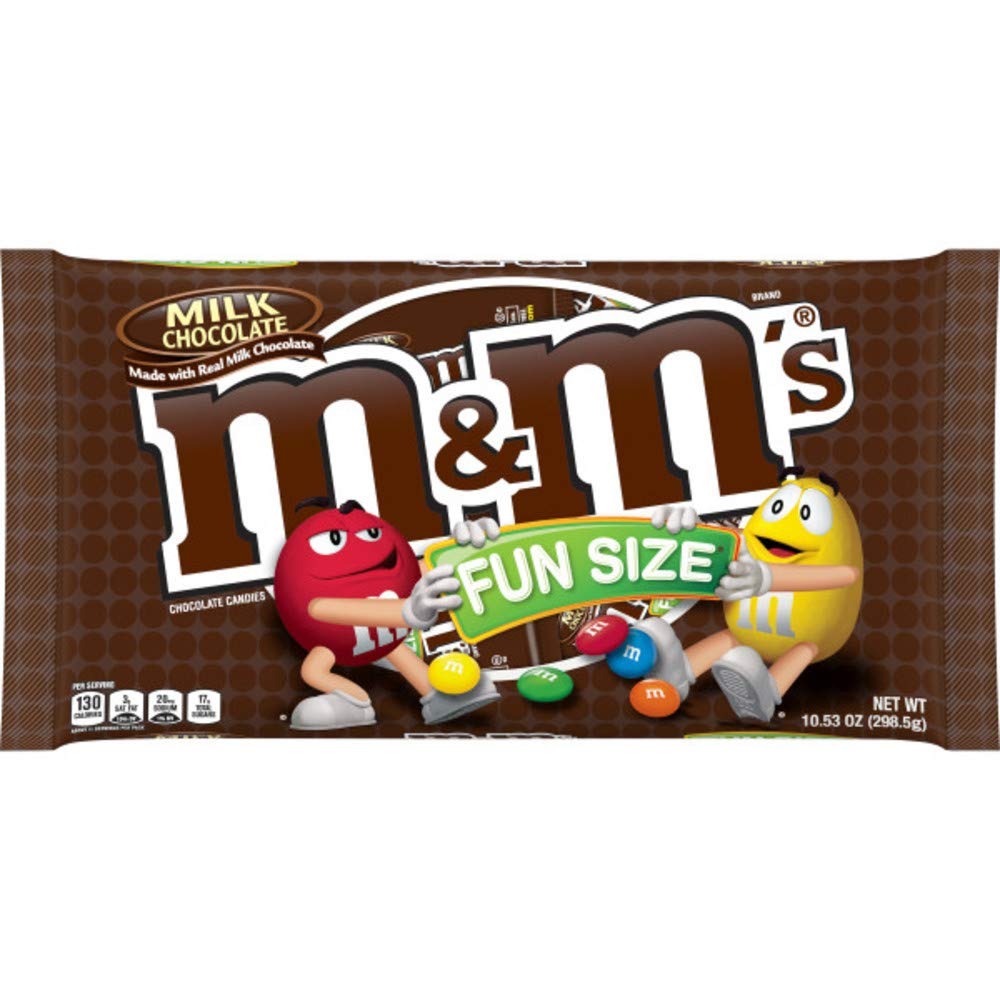
Item Name: M&M'S Milk Chocolate Halloween Candy Fun Size Pieces 10.53-Ounce Bag
Bullet Point 1: Contains one (1) 10.57-ounce bag of M&M'S Fun Size Milk Chocolate Candy with individually-wrapped pouches
Bullet Point 2: M&M'S Fun Size Chocolate makes a great party favor or Halloween candy
Bullet Point 3: Made with real milk chocolate, M&M'S Milk Chocolate Candies have a creamy center surrounded by a colorful candy shell
Bullet Point 4: These fun-sized pouches of M&M'S Candy are perfect for a delicious midday treat
Bullet Point 5: Stock up the office pantry with a bulk package order of M&M'S Milk Chocolate Candy
Value: 10.53
Unit: Ounce

Price: 4.955